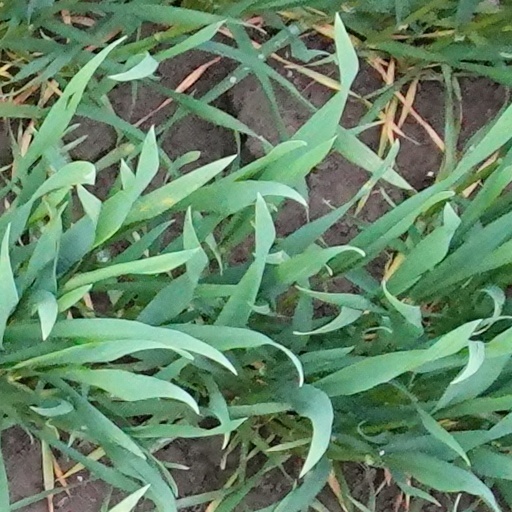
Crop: wheat